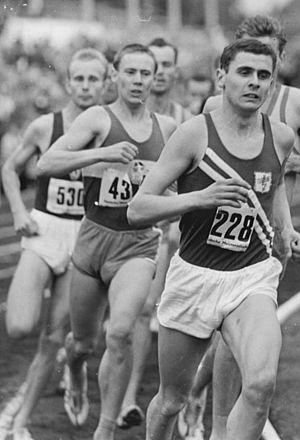
Jürgen May est un athlète allemand, spécialiste des courses de demi-fond.